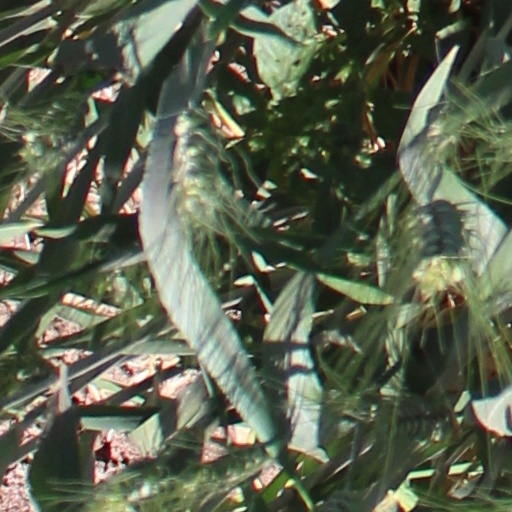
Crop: wheat